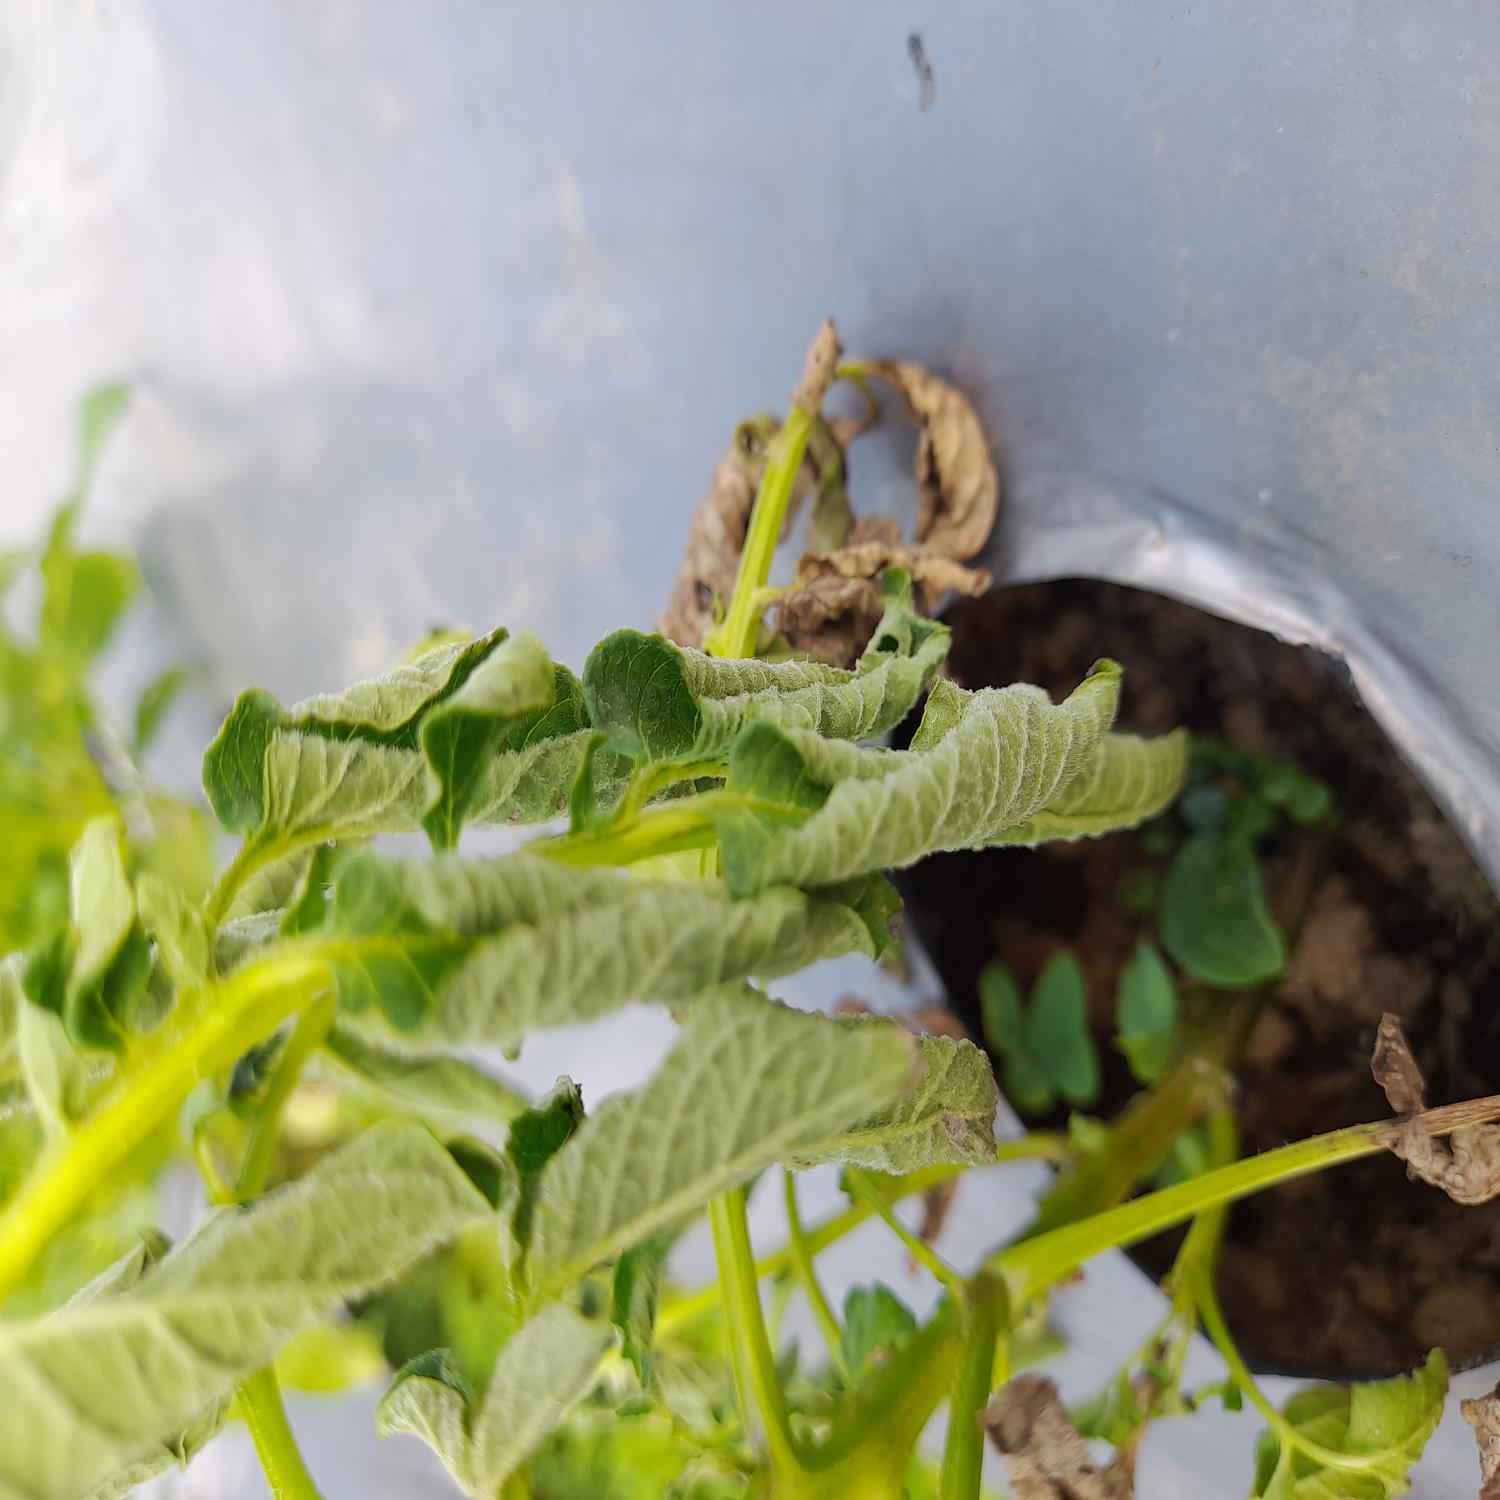
Label: Bacteria